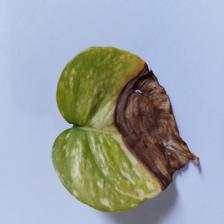
Label: Bacterial wilt disease